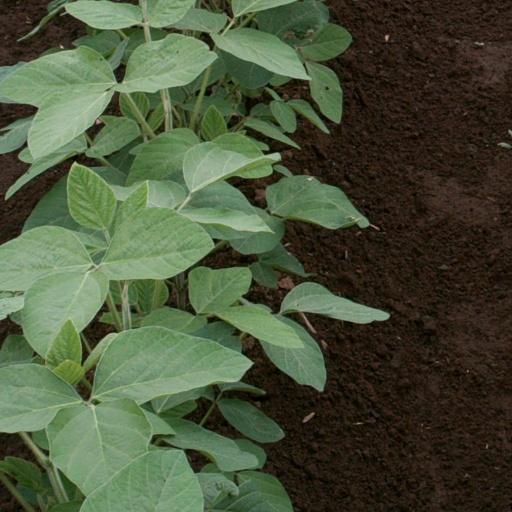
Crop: soybean